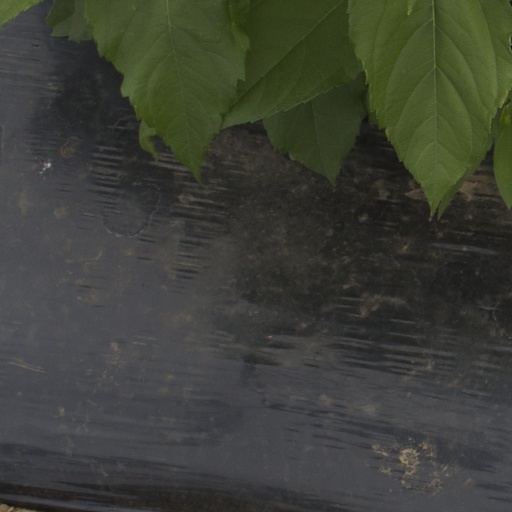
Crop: Jerusalem artichoke